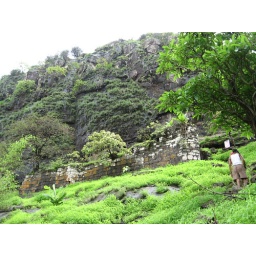
Kothaligad trek - the fort walls...circa 13th century, the had the caves carved within the rock face